Saguaro

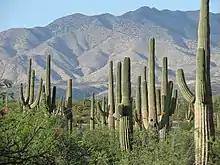
Saguaros in their natural habitat in Ímuris, Sonora.

The ruby red fruits are long and ripen in June, each containing around plus sweet, fleshy connective tissue.